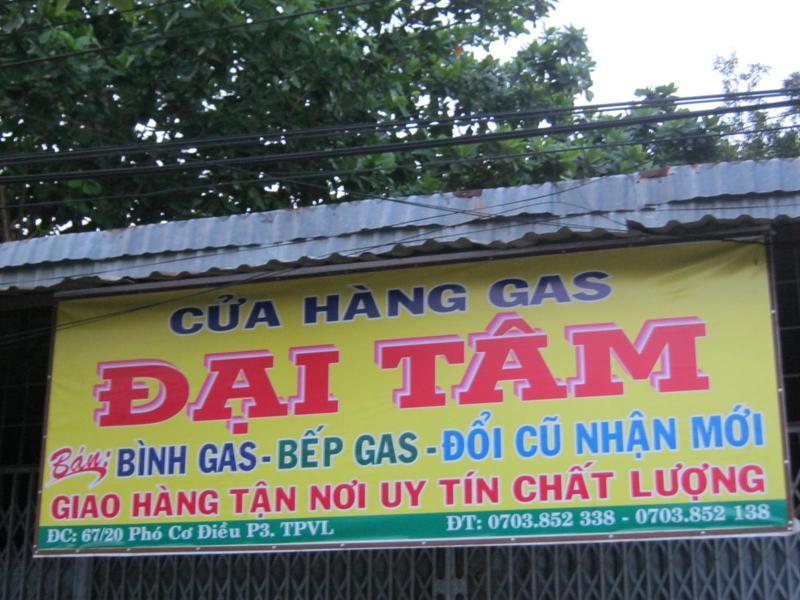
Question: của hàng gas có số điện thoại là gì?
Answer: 0703852338-0703852138